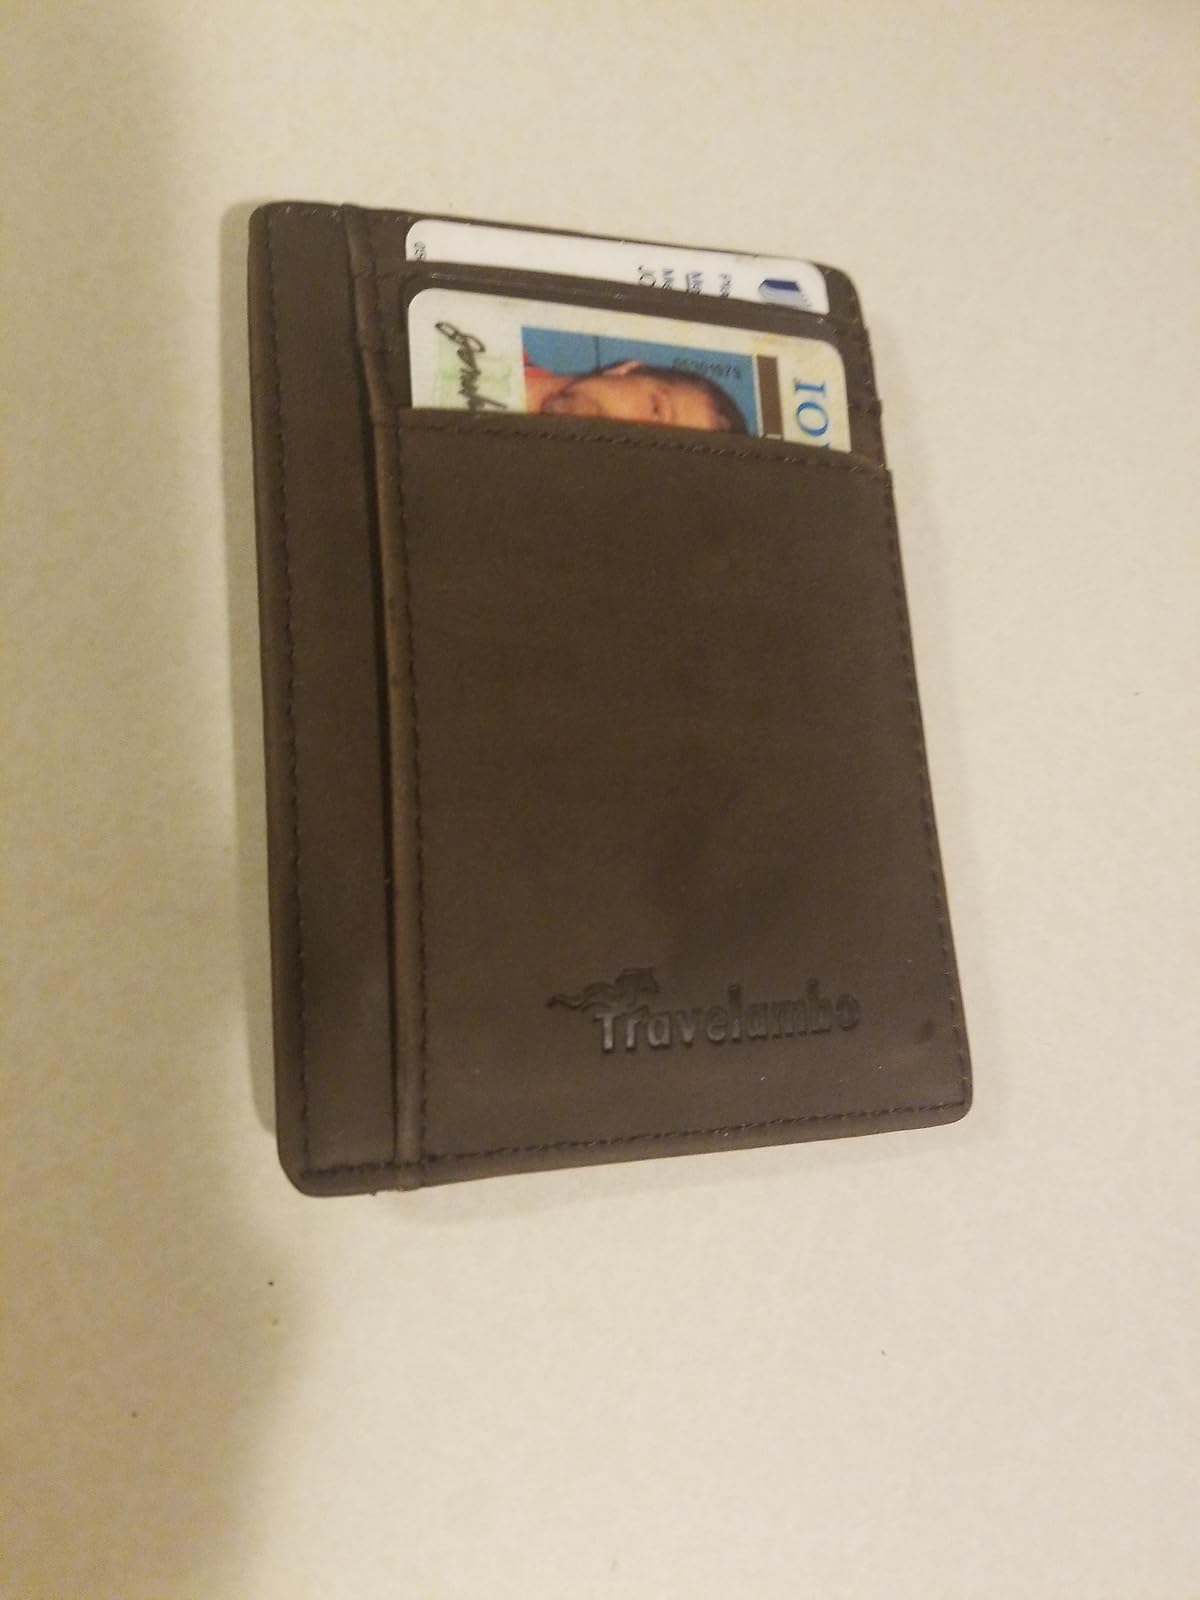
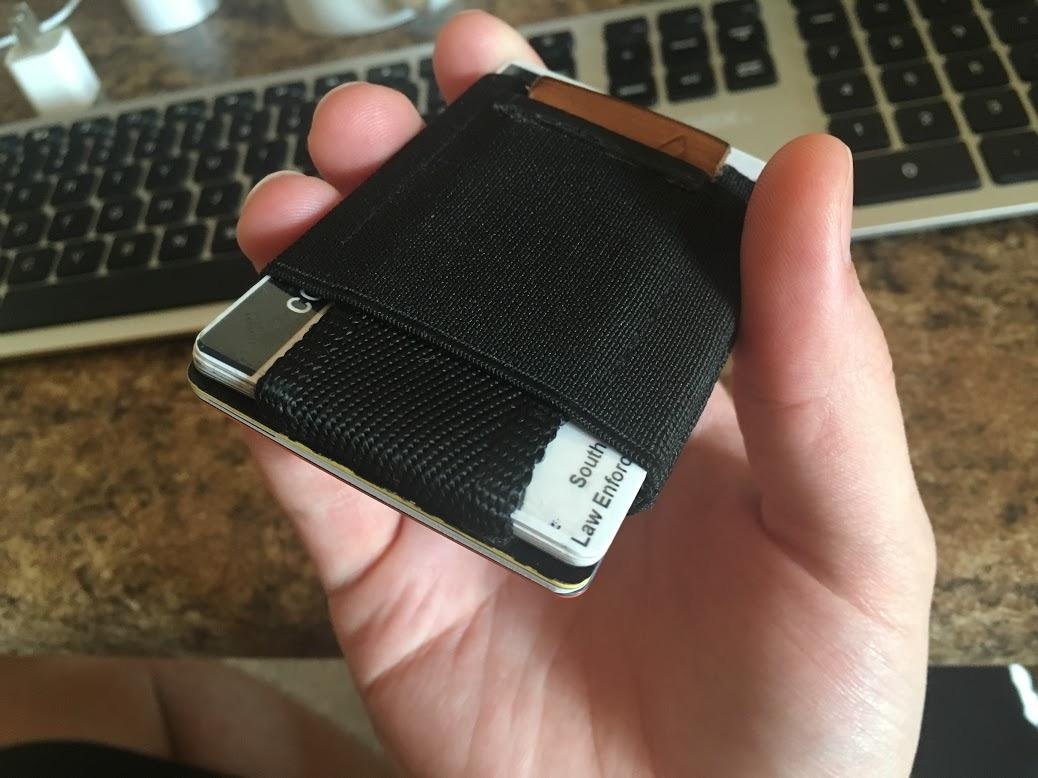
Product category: accessories_wallet
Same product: no